Eustace Mullins

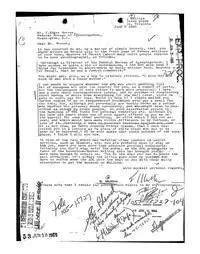
Letter from Eustace Mullins to J. Edgar Hoover, June 5, 1966

Eustace Clarence Mullins, Jr. was born in Roanoke, Virginia, the third child of Eustace Clarence Mullins (1899–1961) and his wife Jane Katherine Muse (1897–1971). His father was a salesman in a retail clothing store. He said he was educated at Ohio State University, New York University, and the University of North Dakota, although the FBI was unable to verify his attendance at any of them, with the exception of one summer session at NYU in 1947.